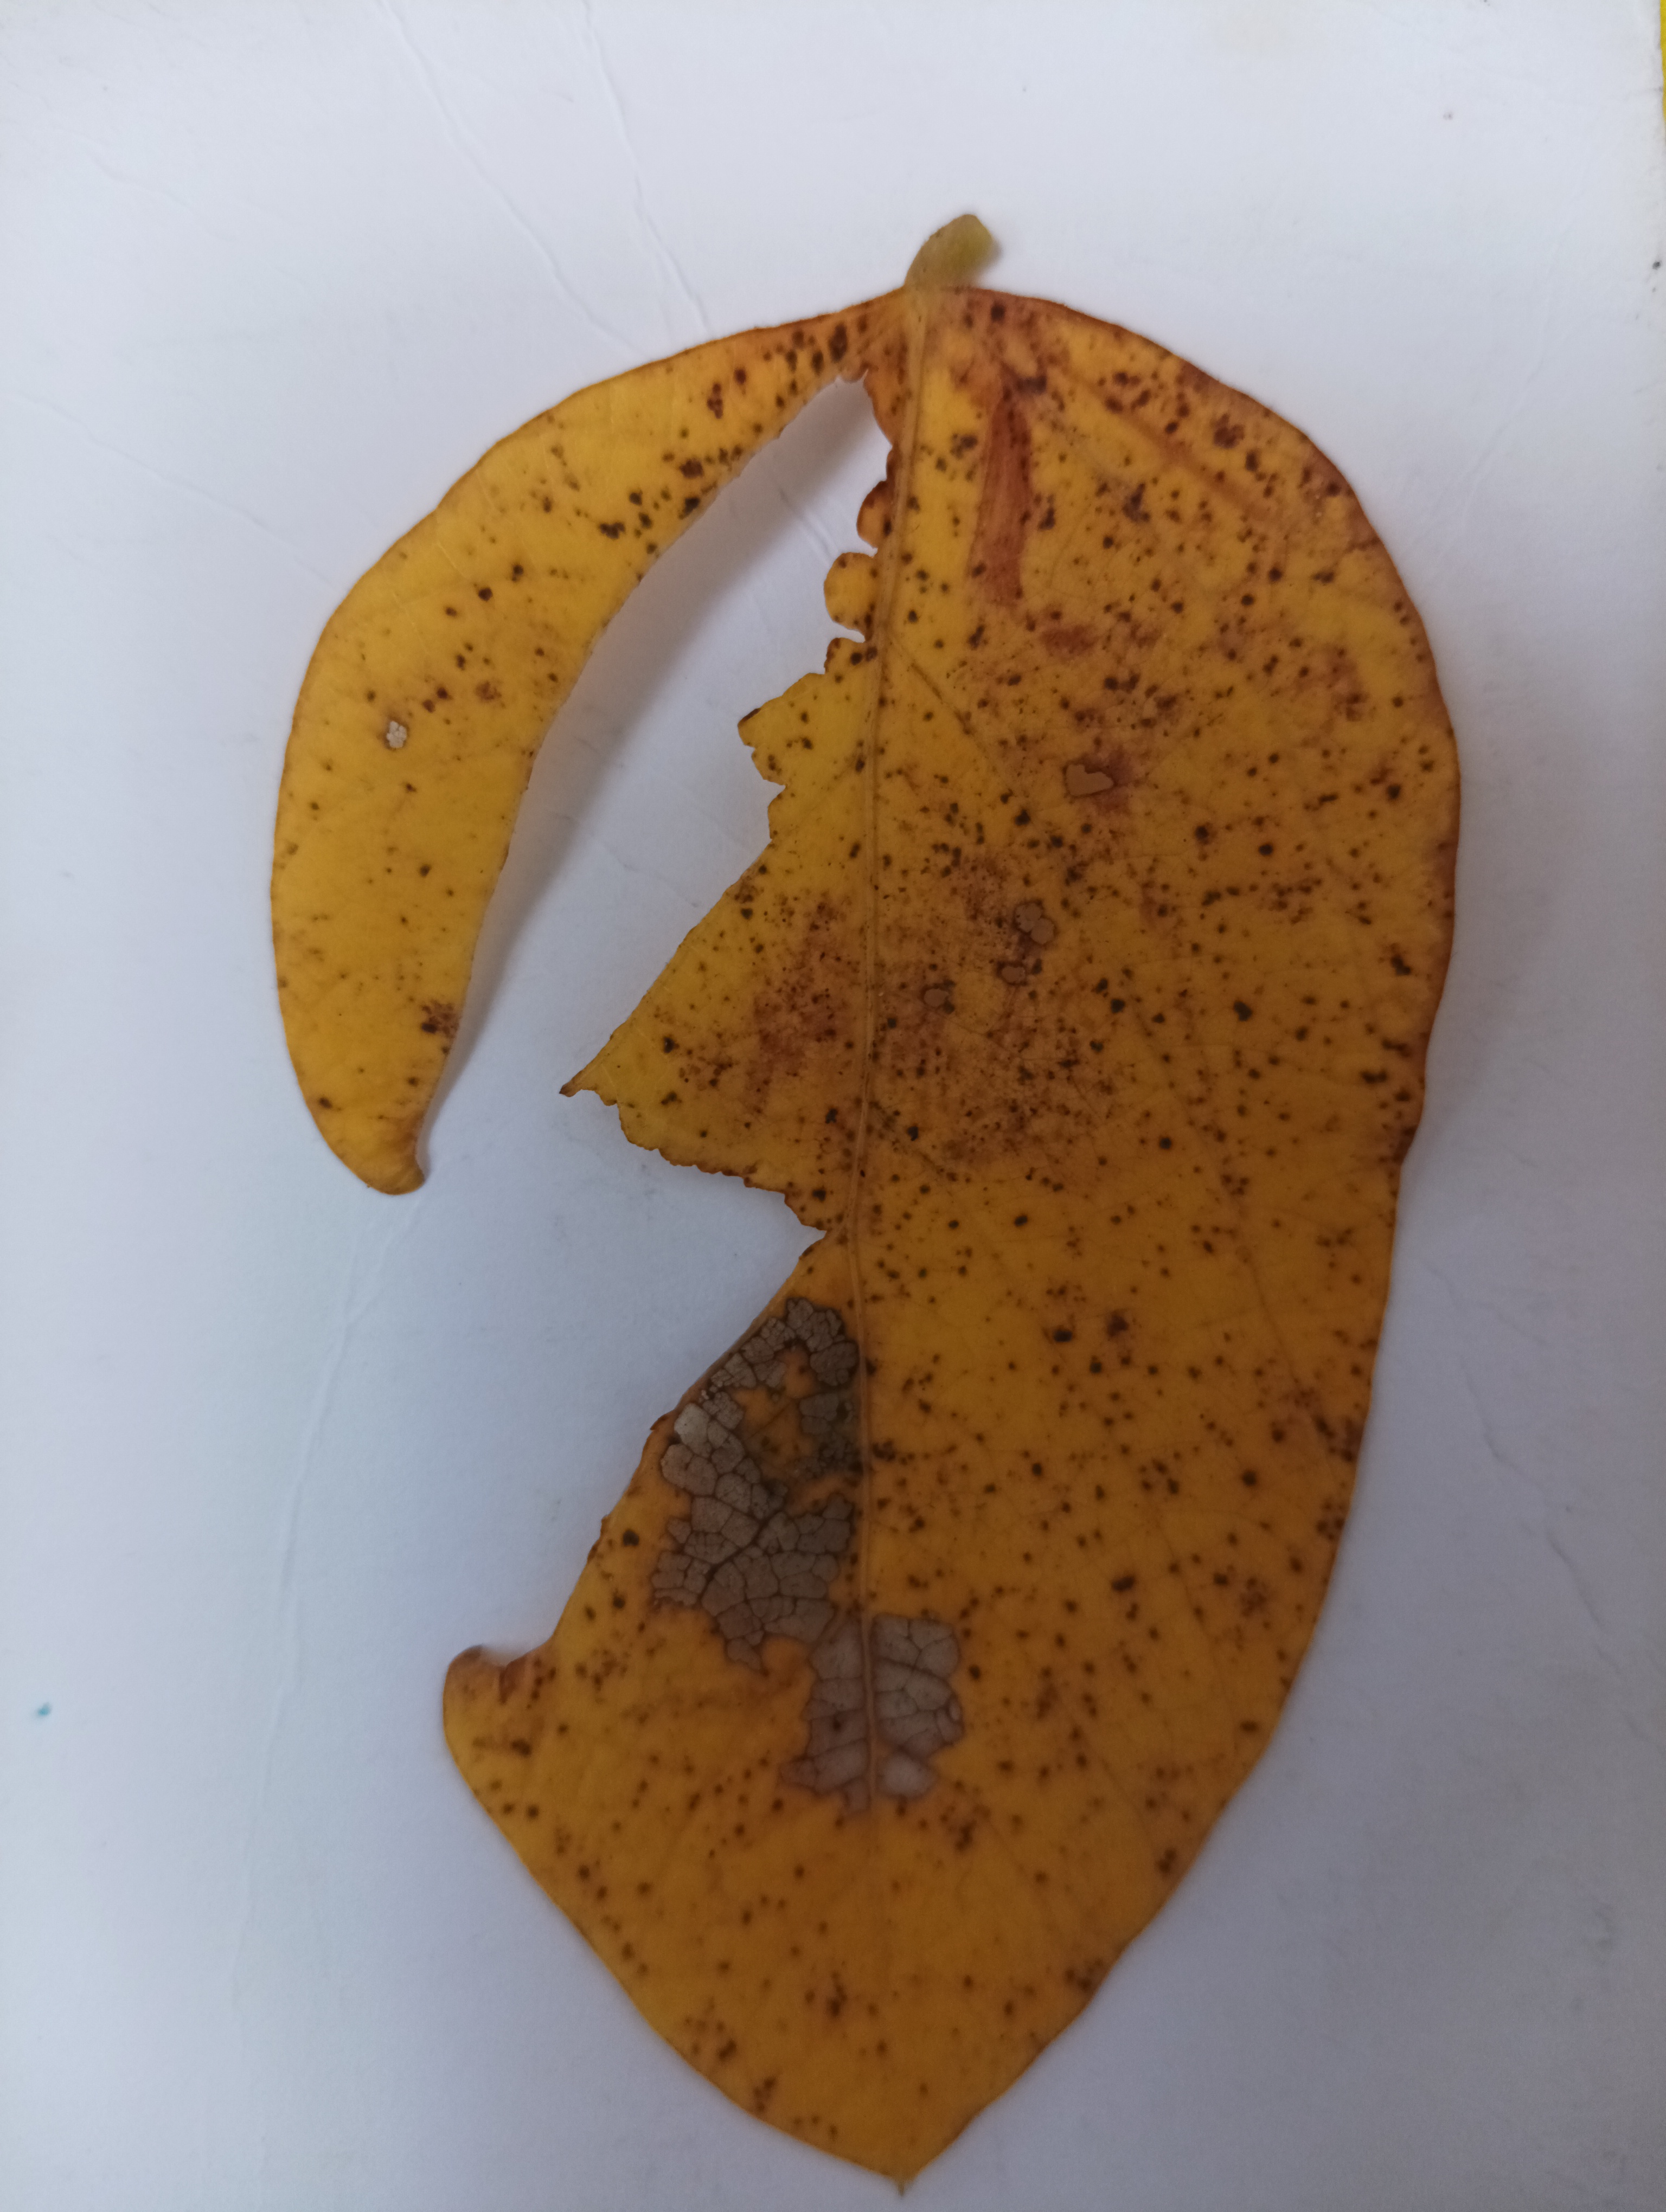
Label: Septoria_Brown_Spot